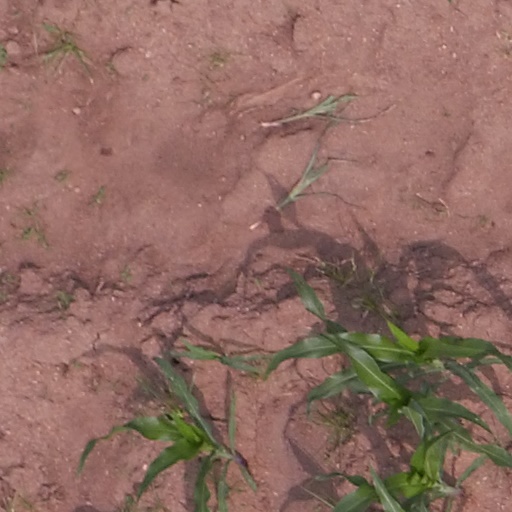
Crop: maize; corn